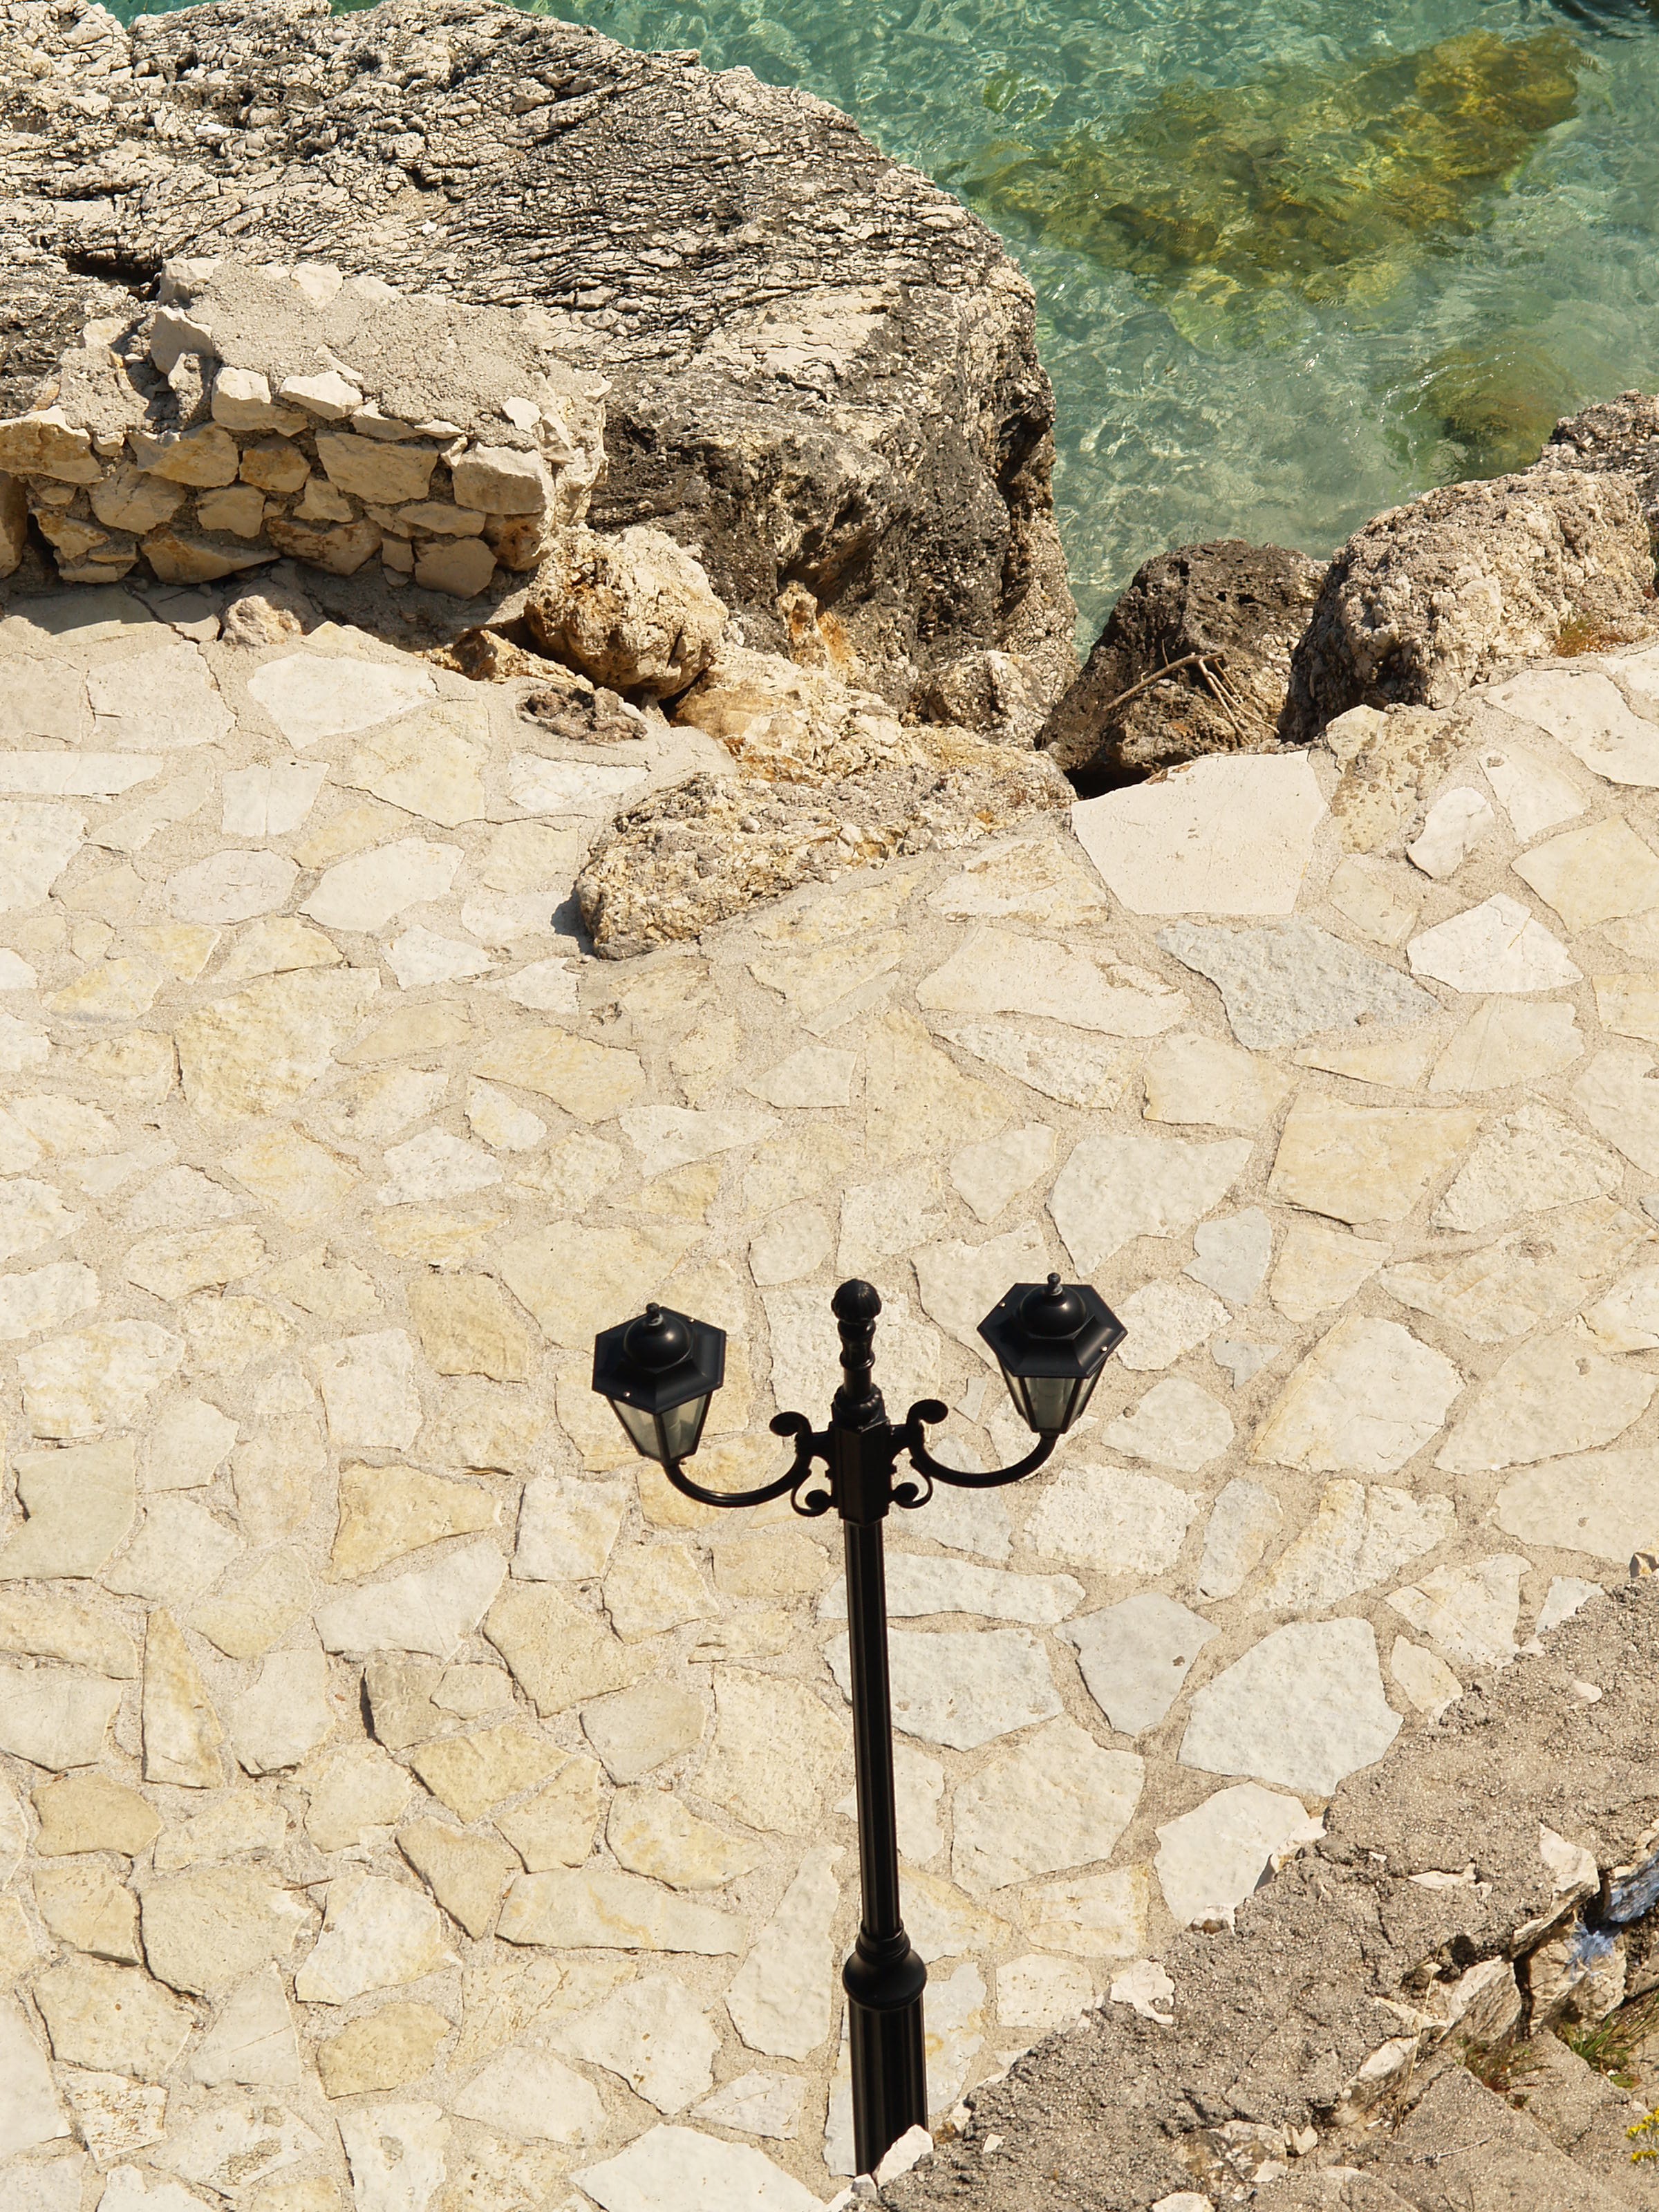
sea, coast, rock, wall, lamp, stones, geology, ancient history